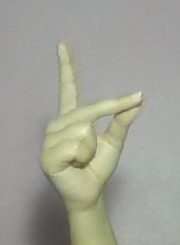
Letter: ta